2016 6 Hours of Nürburgring

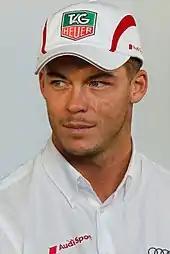
André Lotterer "(pictured in 2012)" secured Audi's second pole position of the season.

Friday's afternoon qualification session was divided into two groups that lasted 25 minutes each. Cars in LMGTE Pro and AM were sent out first. After a five-minute interval, LMP1 and LMP2 vehicles drove onto the track. All cars were required to be driven by two participants for one timed lap each and the starting order was determined by the competitor's fastest average times. The fastest qualifier was awarded one point which went towards the Drivers' and Manufacturers' Championships. Light rain fell before qualifying started causing teams to use intermediate tyres on their cars until a dry line emerged on the track and vehicles were equipped with dry-compound tyres. Rain later returned to the track which prevented anyone from improving on their fastest lap times. The session was marked by a battle between Audi and Porsche.